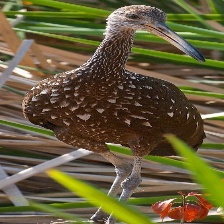
Species: LIMPKIN
Scientific name: ARAMUS GUARAUNA